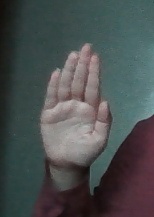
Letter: seen